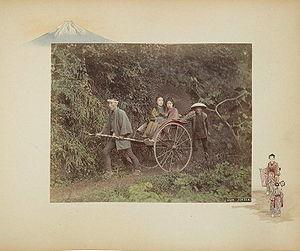
Adolfo Farsari est un photographe italien établi au Japon né le 11 février 1841 à Vicence et décédé le 7 février 1898 dans cette même ville.